Herbert Heyner

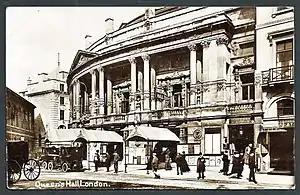
The Queen's Hall in 1912; Heyner made his first important appearance here in 1907

Herbert Augustus Otto Heyner was born in London on 26 June 1882. He was a choirboy at St Botolph's Aldersgate, making his debut in that capacity in 1892; he was also accepted for Lincoln's Inn Chapel. He studied at Brighton House School and it was planned that he would become an actuary, but music had a greater pull on him, and he studied singing with Frederic King in London, Victor Maurel in Paris, and Karl Scheidemantel in Dresden. Maurel had believed Heyner's true range was that of a bass, but it proved to be baritone.